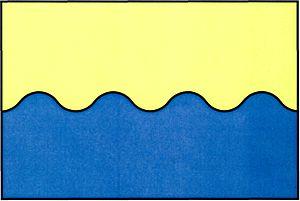
Starý Kolín est une commune du district de Kolín, dans la région de Bohême-Centrale, en République tchèque. Sa population s'élevait à 1 639 habitants en 2020.